Roman Catholic Diocese of Duitama–Sogamoso

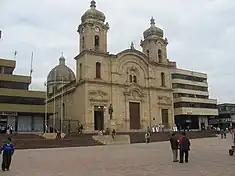
Cathedral of St. Lawrence, Duitama

The Roman Catholic Diocese of Duitama–Sogamoso is a diocese located in the cities of Duitama and Sogamoso in the ecclesiastical province of Tunja in Colombia.